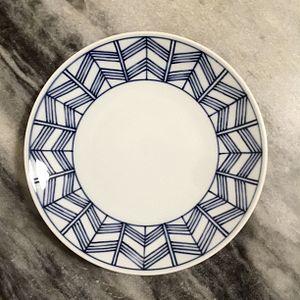
La porcelaine de Hasami est un type de céramique fabriquée dans la préfecture de Nagasaki à Hasami. Produite à l'origine pour les Japonais ordinaires et non pour l'export, contrairement à d'autres porcelaines japonaises, elle reste très courante au Japon.